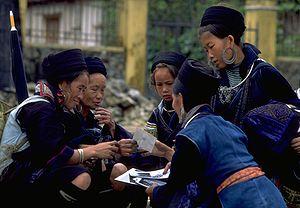
Une boucle d’oreille est un bijou ornant le pavillon de l’oreille, traditionnellement au niveau du lobe. Porté par paire, ce bijou est généralement considéré comme un accessoire féminin. Une vaste majorité des boucles d’oreille impose une perforation du pavillon auriculaire, mais il existe aujourd’hui des alternatives pour les oreilles non-percées.